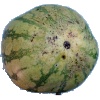
Label: watermelon